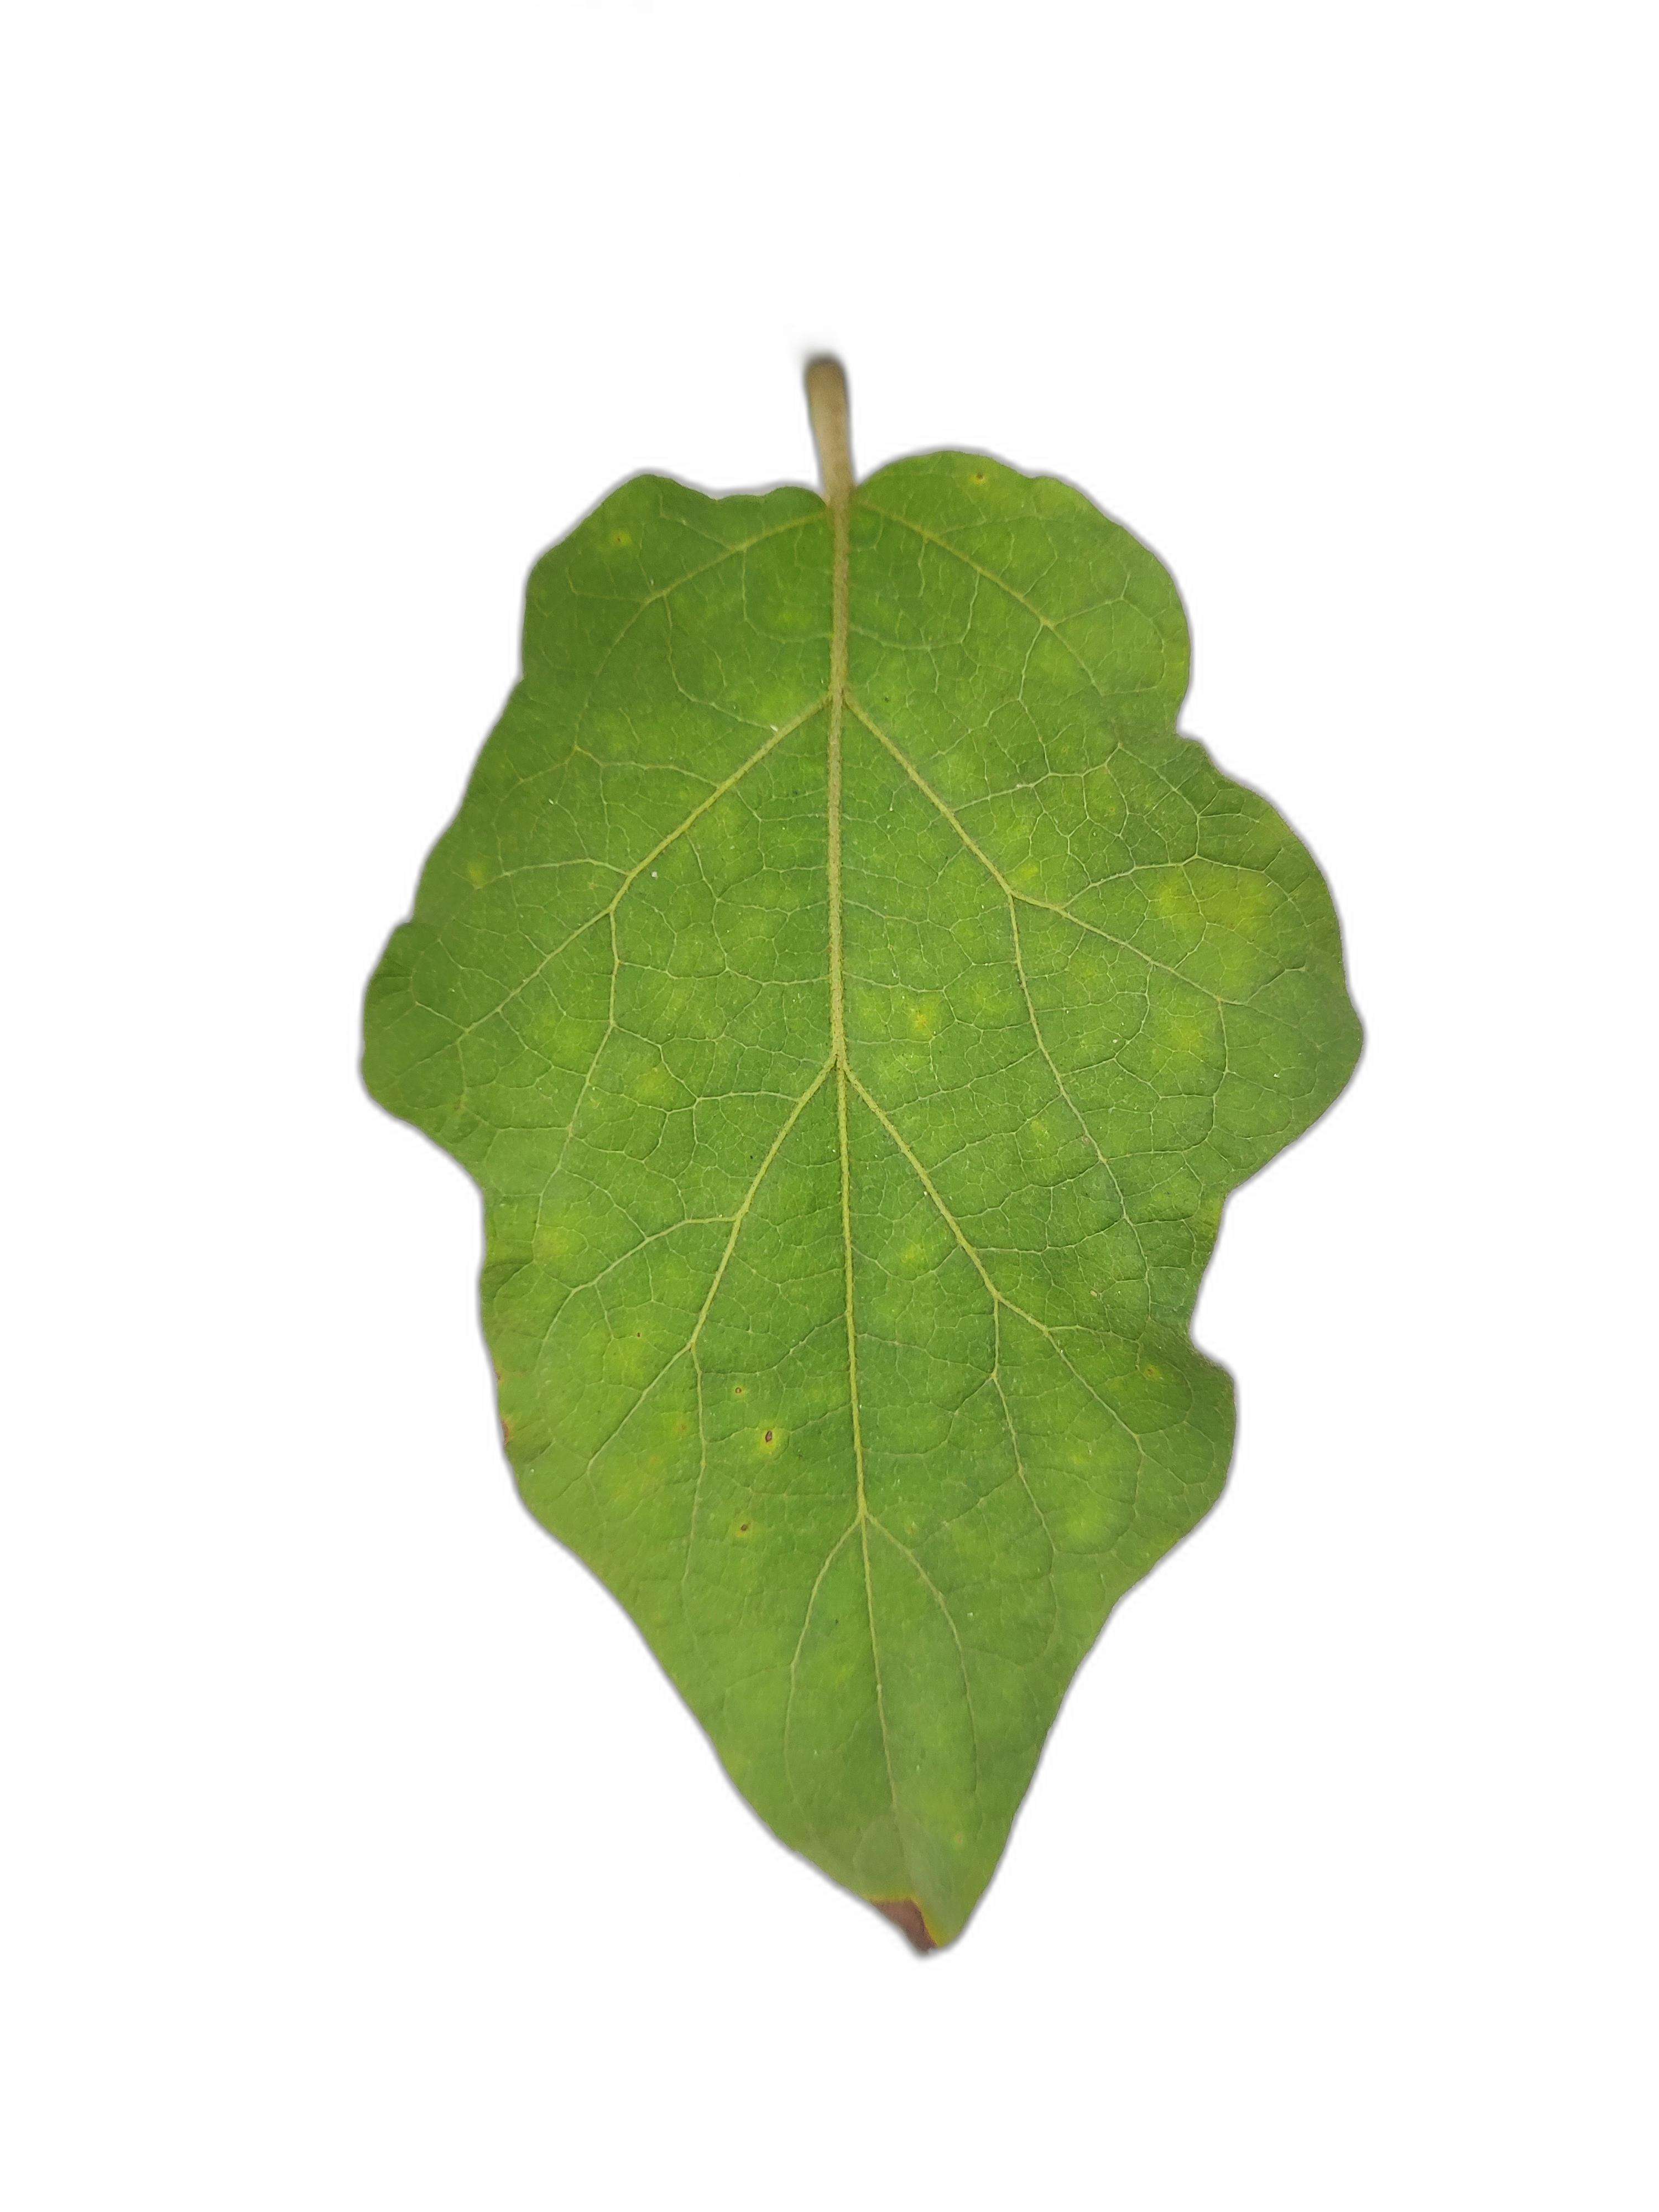
Label: Healthy Leaf